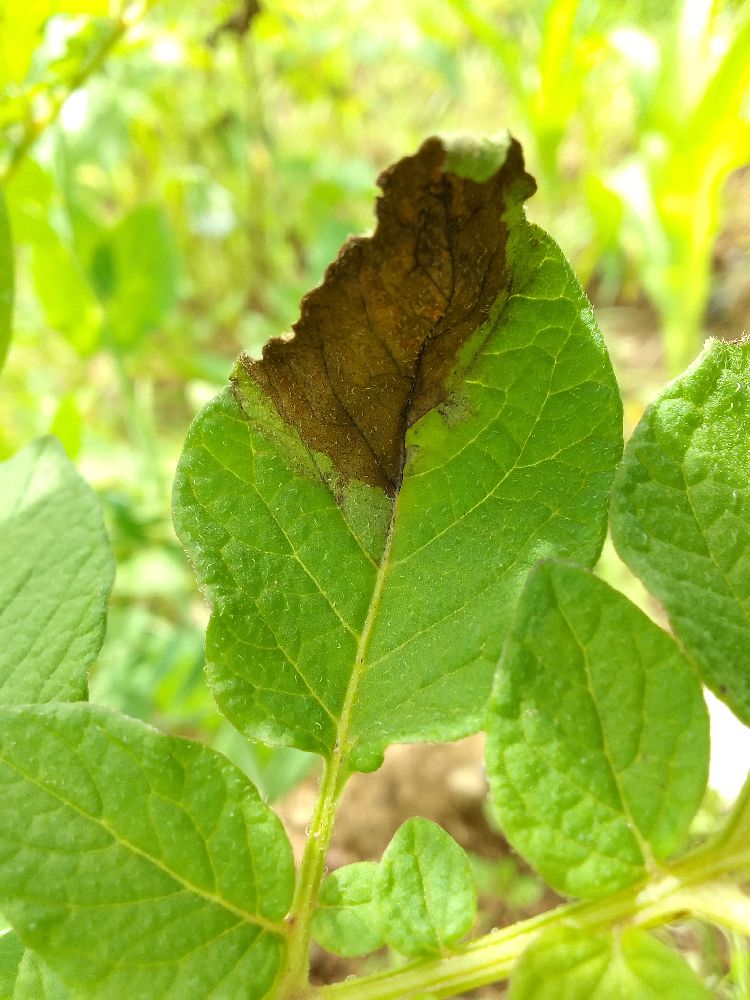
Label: Late blight